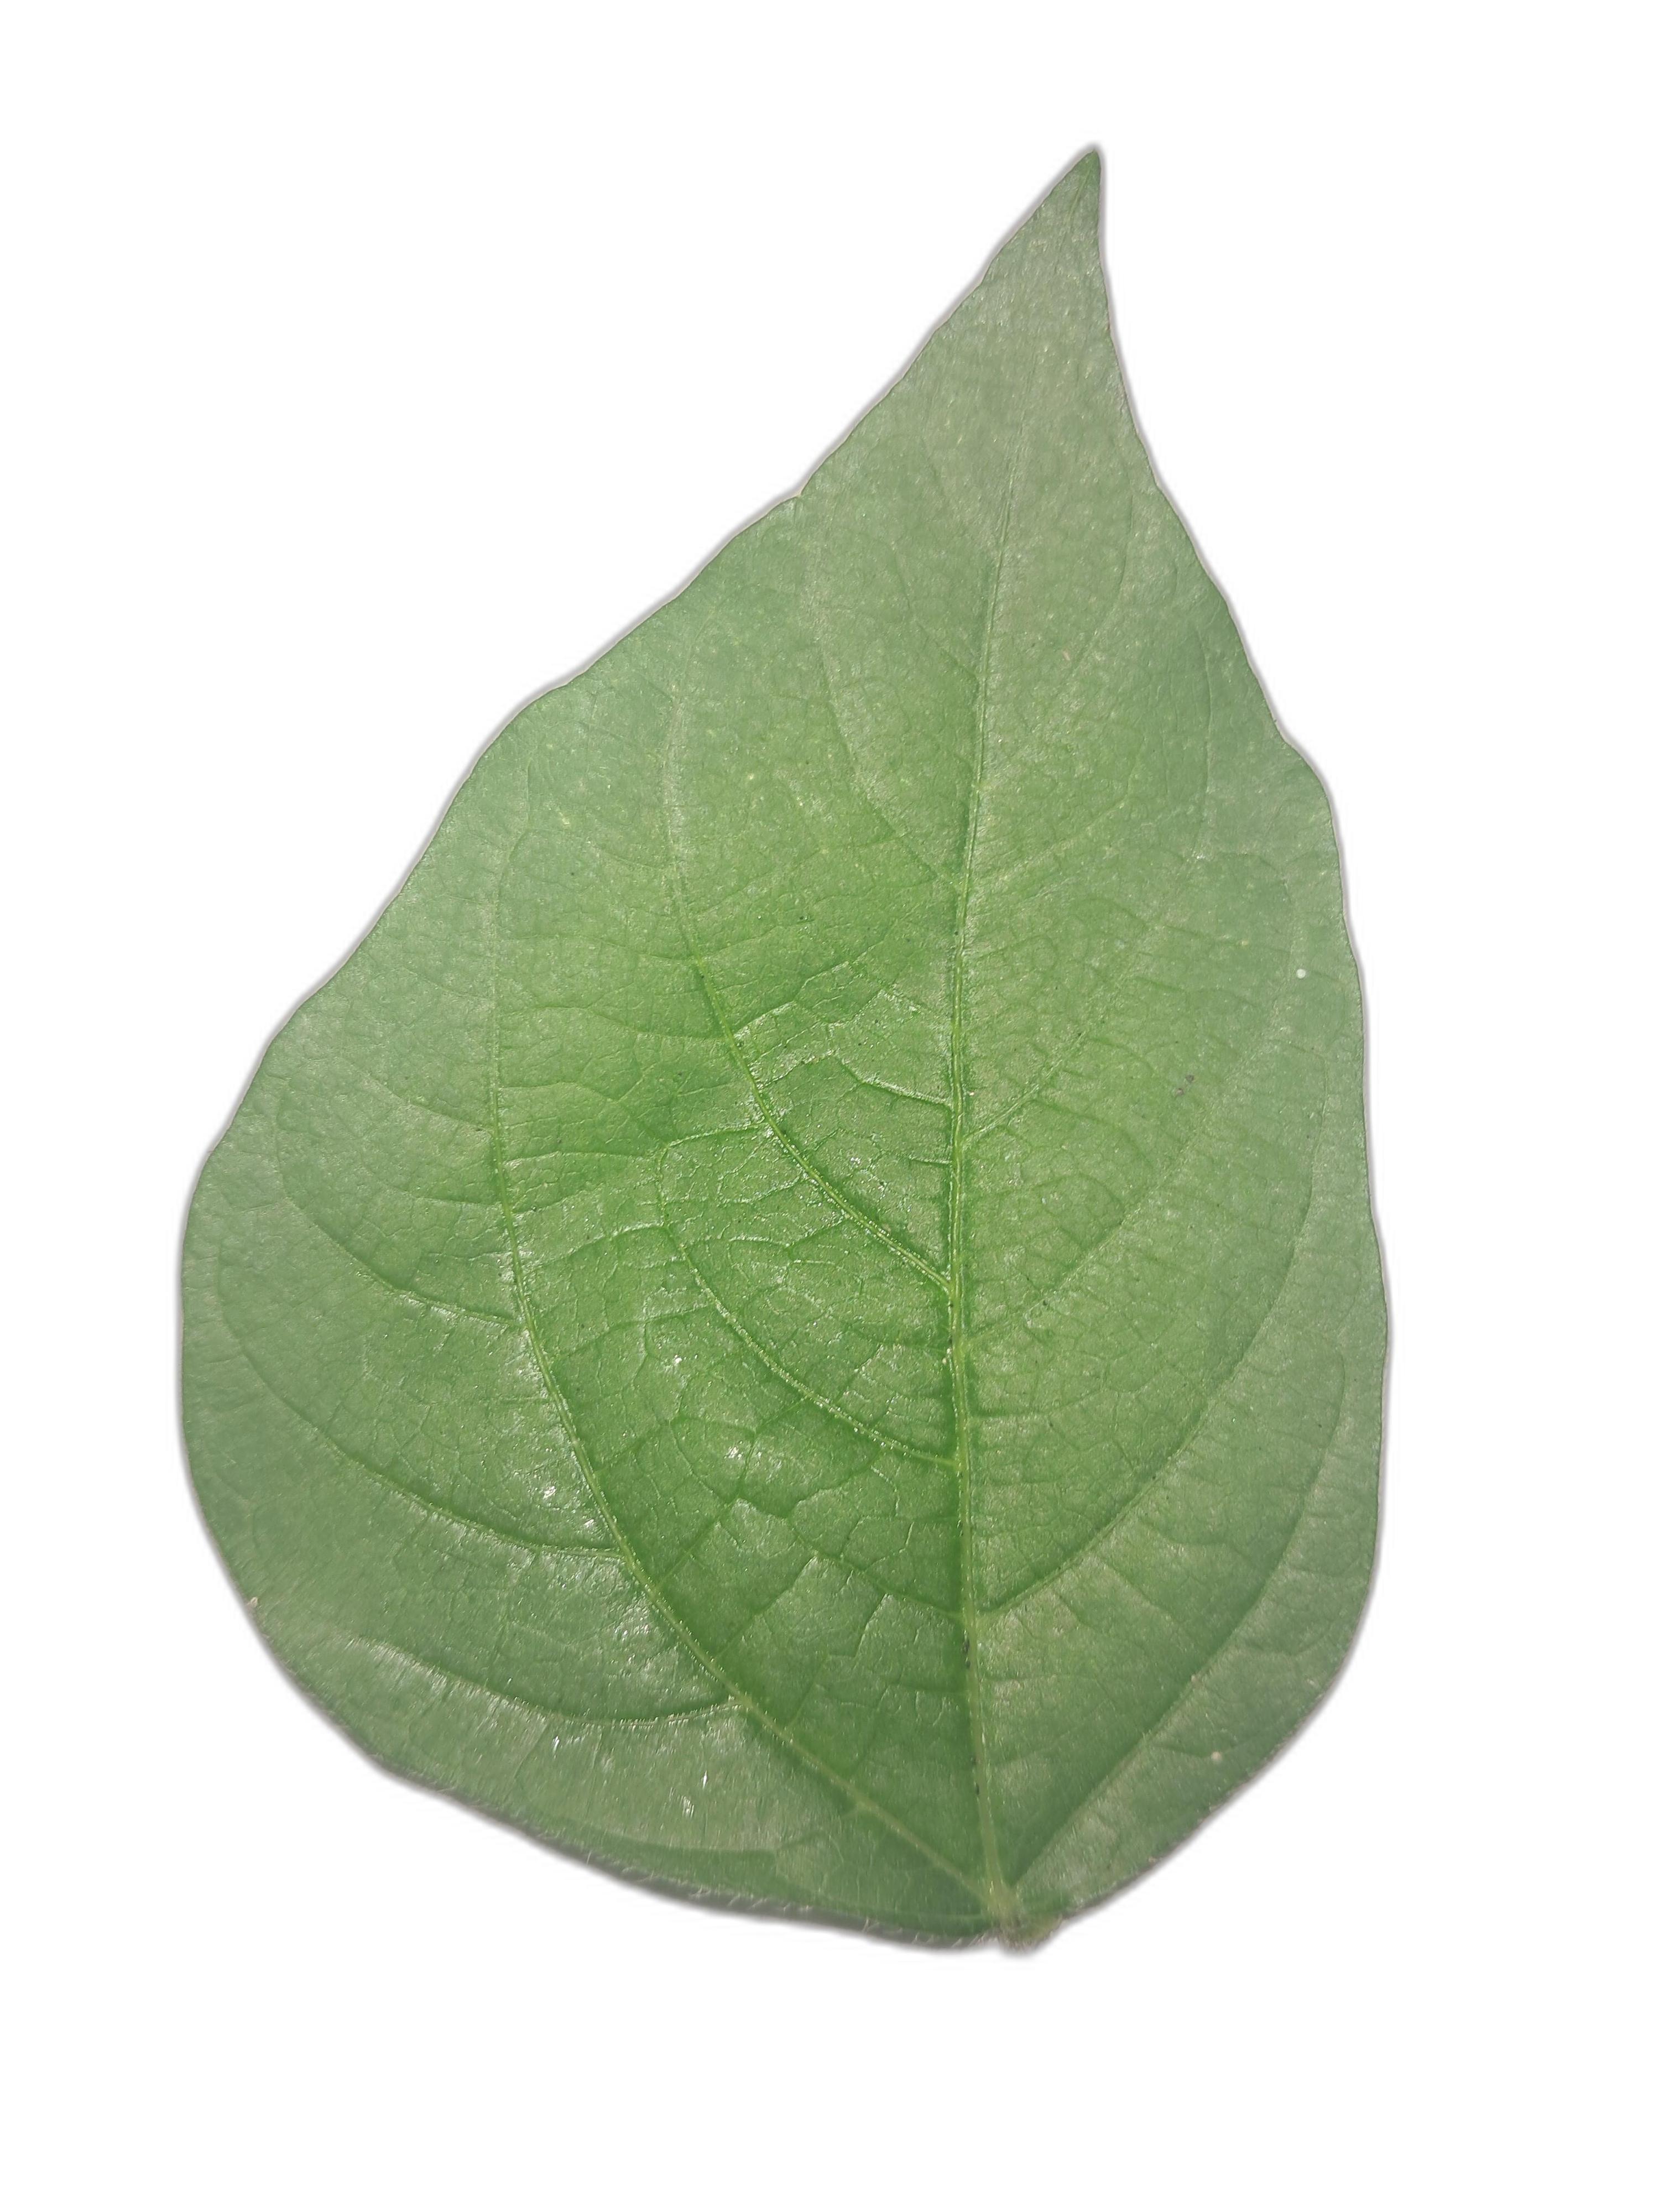
Label: Healthy